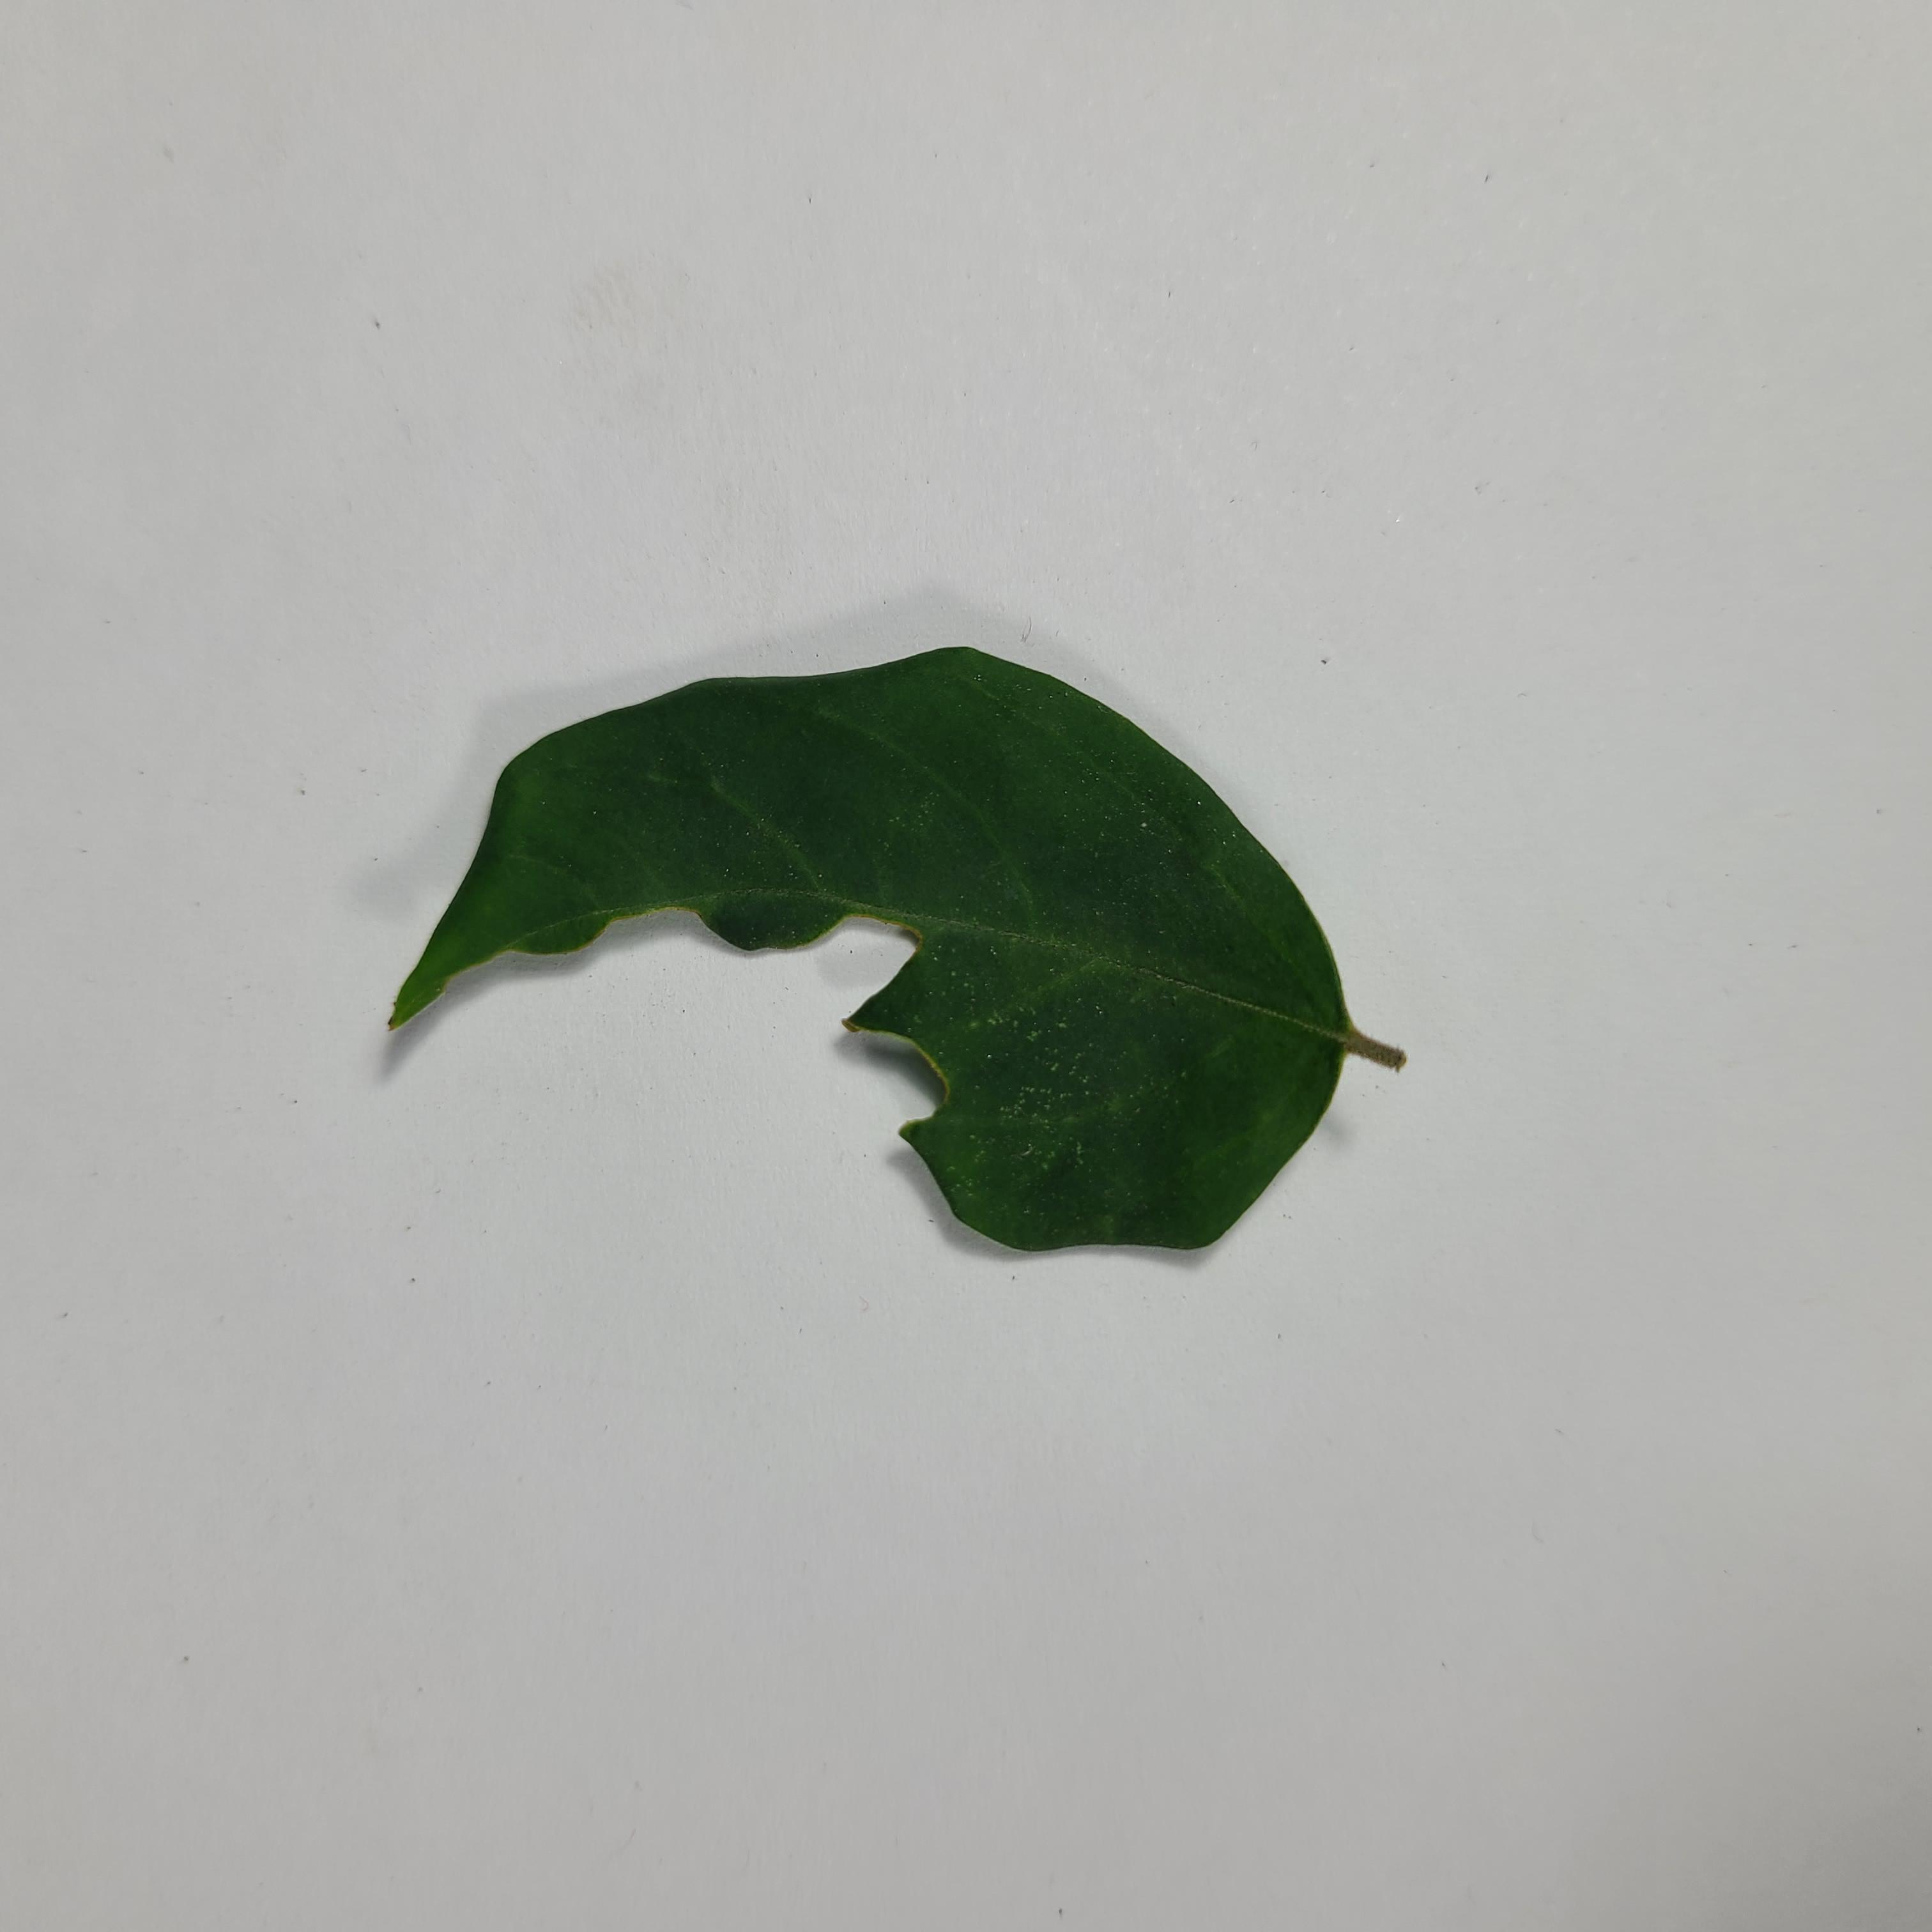
Label: Insect Hole leaves